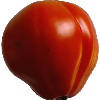
Label: Tomato 1